Bjørn Kruse

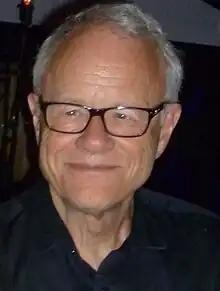
Kruse in 2016

Bjørn Howard Kruse (born 14 August 1946) is a Norwegian painter and composer. He is also professor of composition at the Norwegian Academy of Music in Oslo.